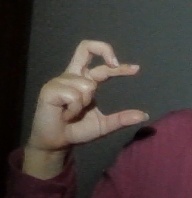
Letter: thal